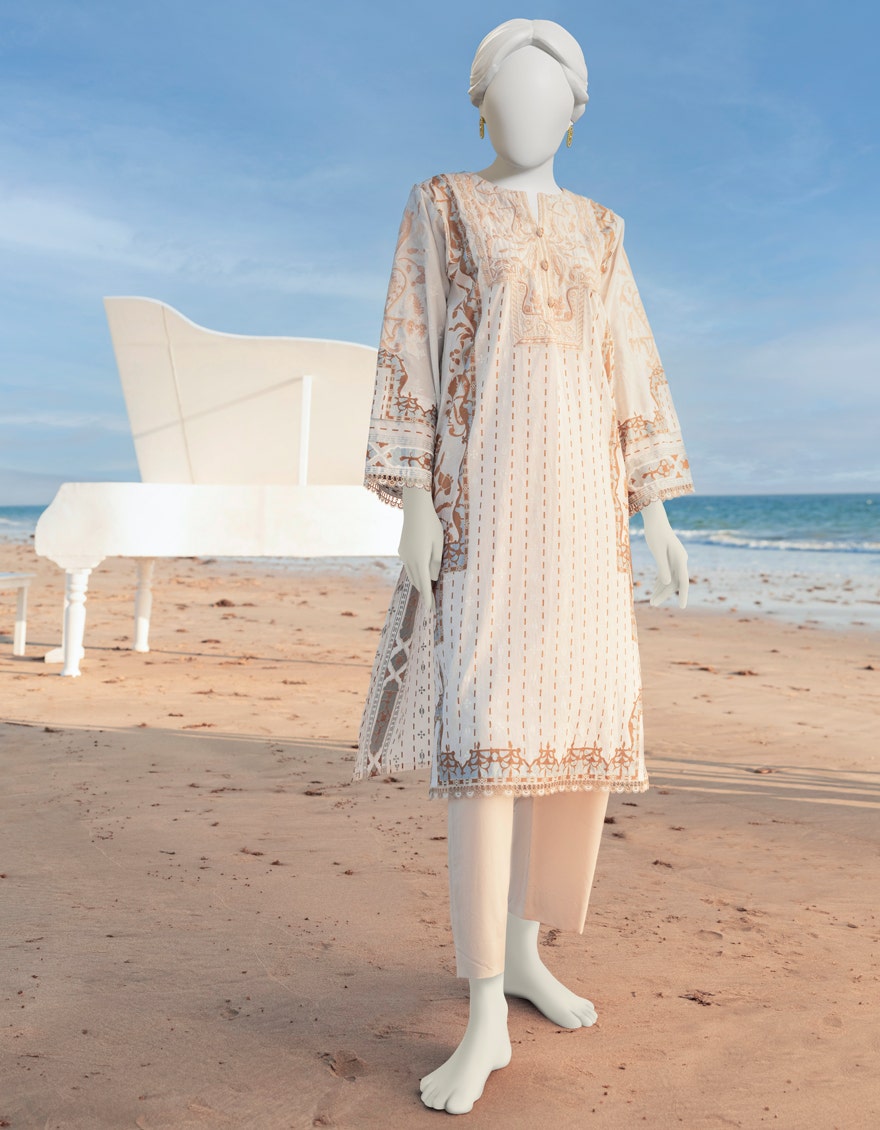
beige multi embroidered lawn suit